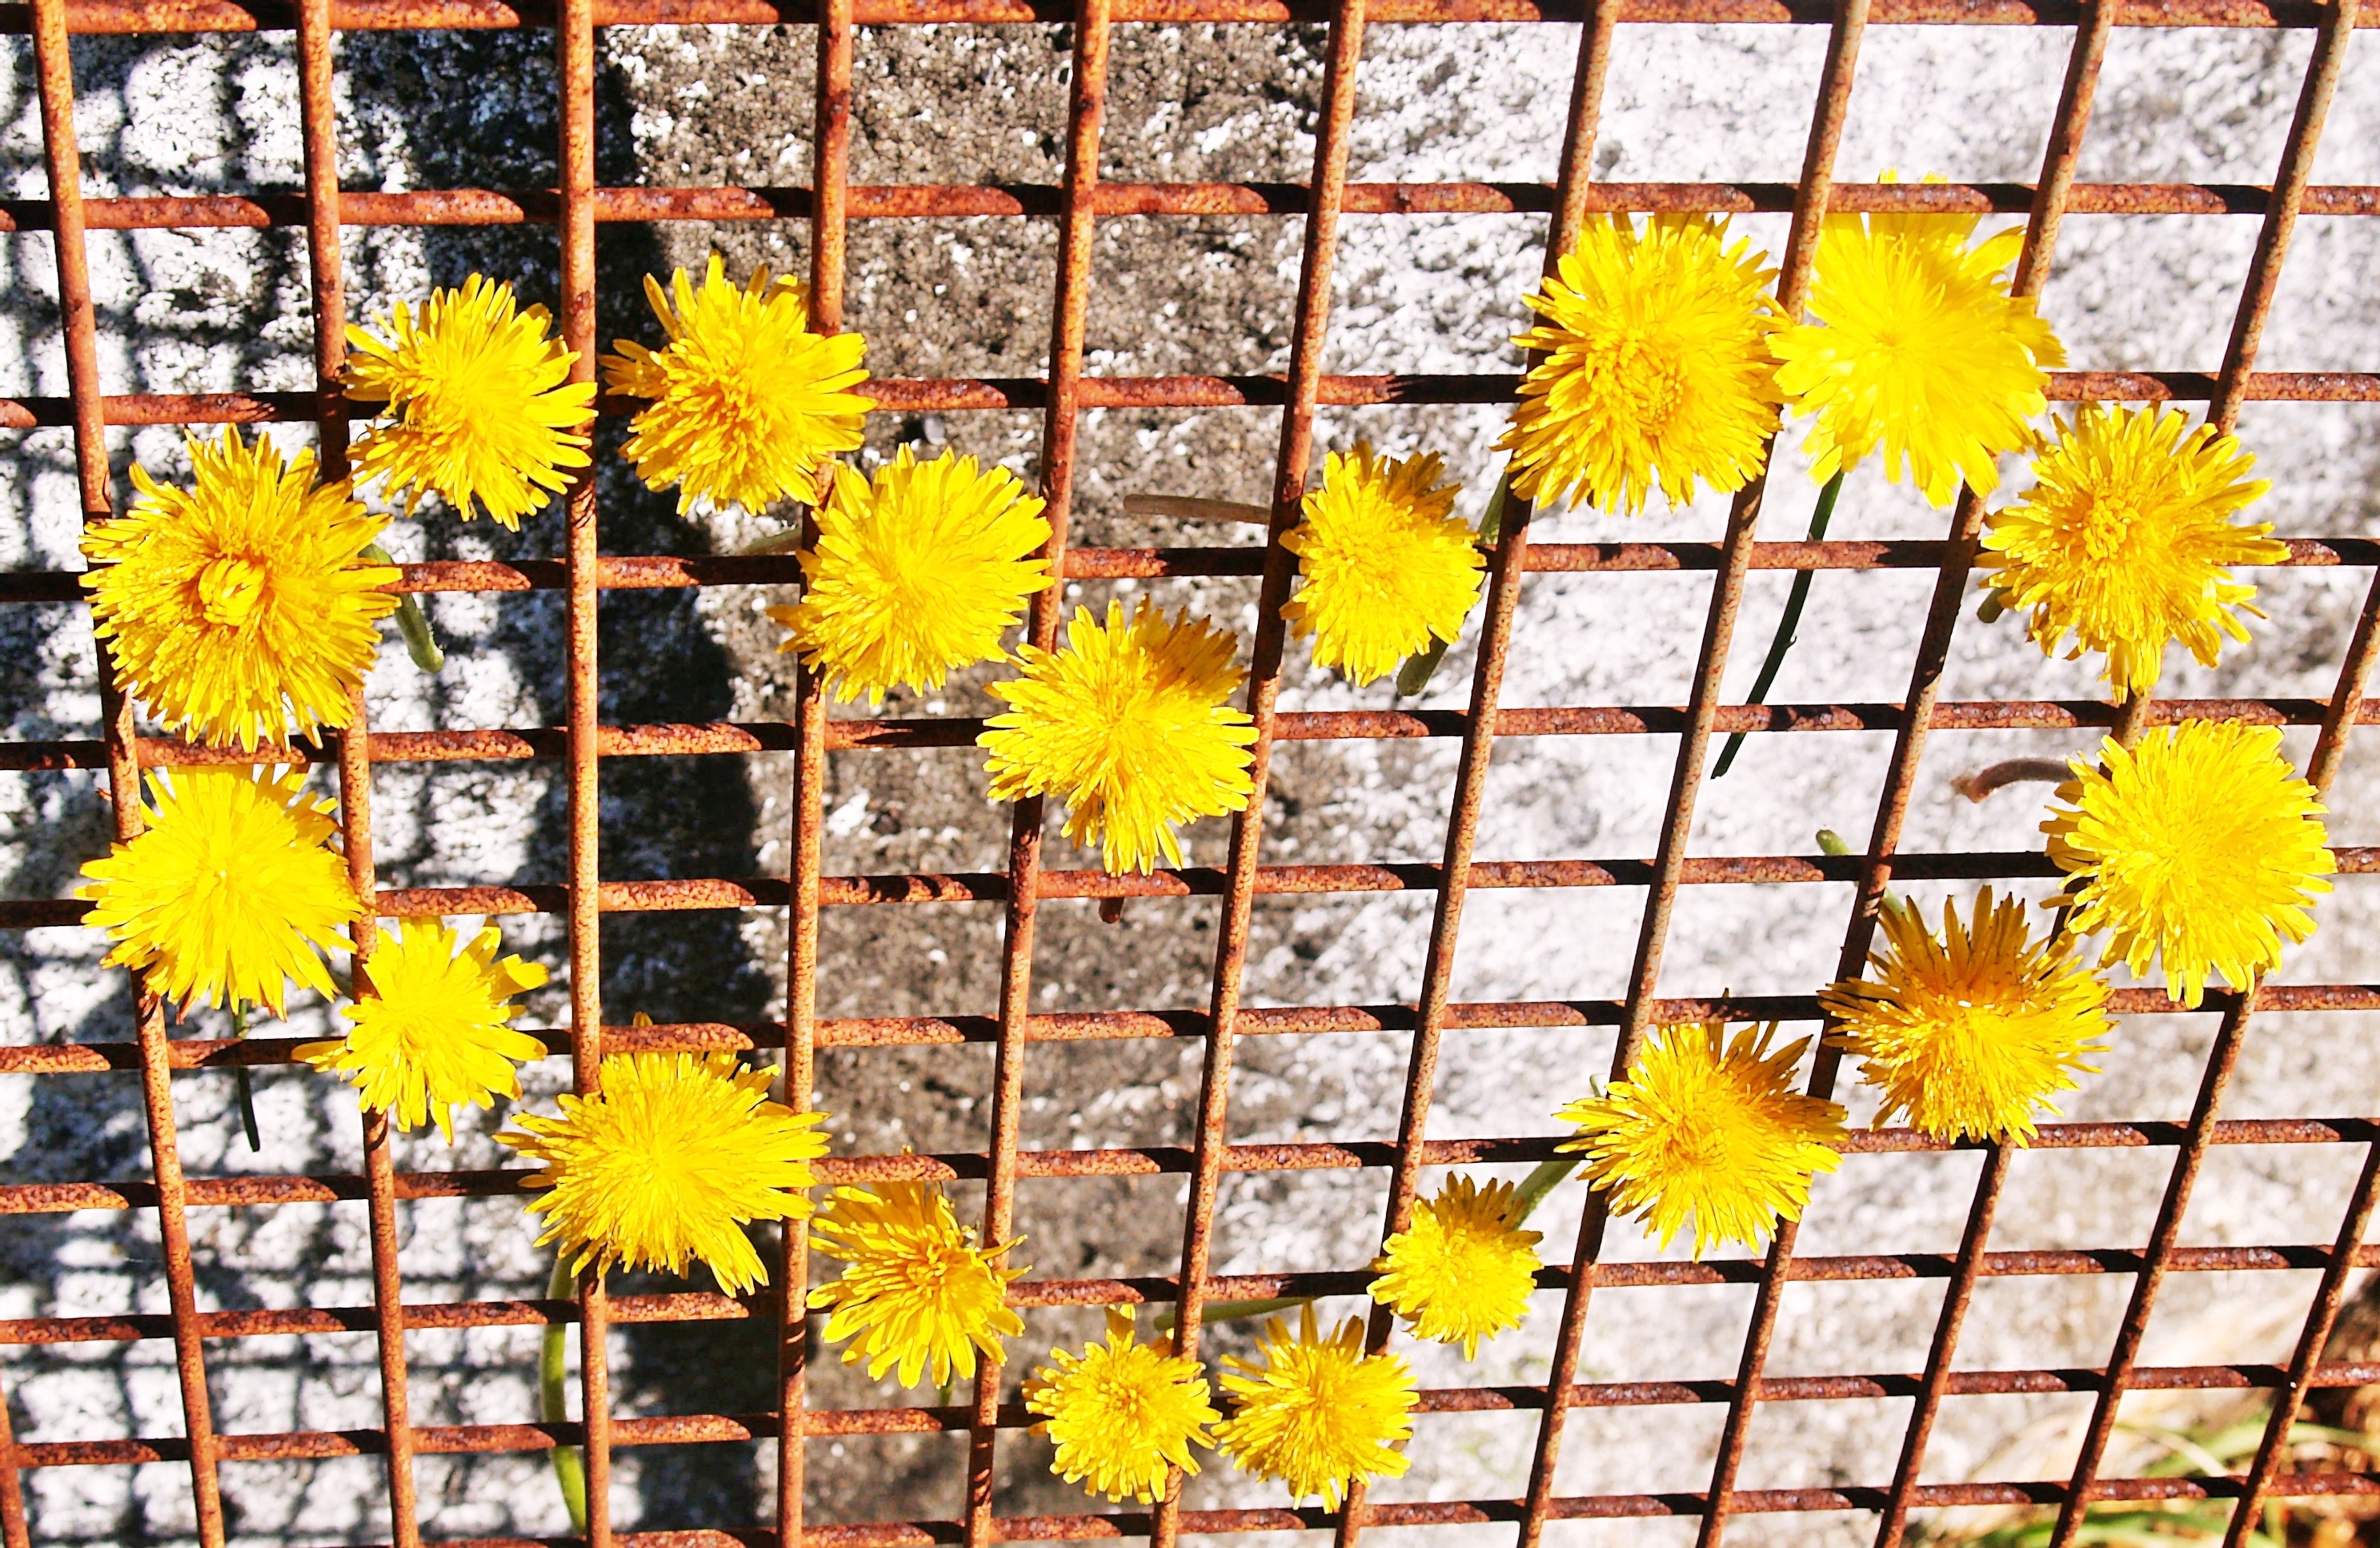
plant, leaf, flower, love, heart, symbol, color, autumn, metal, romance, romantic, yellow, flora, rusty, daisies, dandelions, shape, floristry, flowering plant, daisy family, rusty metal grid, rough concrete, annual plant, land plant